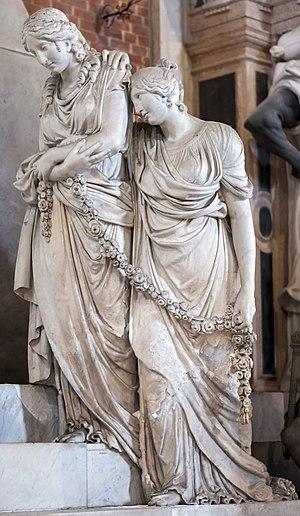
La basilique Santa Maria Gloriosa dei Frari, appelée communément I Frari, est une des principales églises de Venise. Elle est située sur le Campo dei Frari, dans le sestiere de San Polo. Dédiée à l'Assomption de Marie, elle a reçu le titre de basilique mineure.